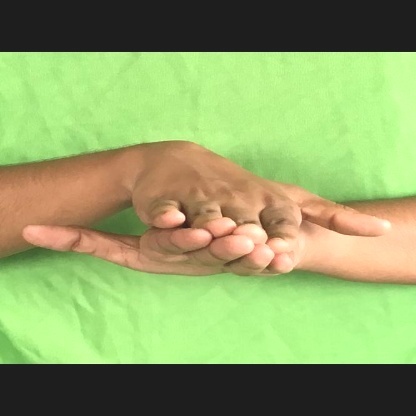
Mudra: Matsya